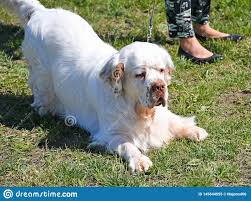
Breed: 235-n000097-clumber